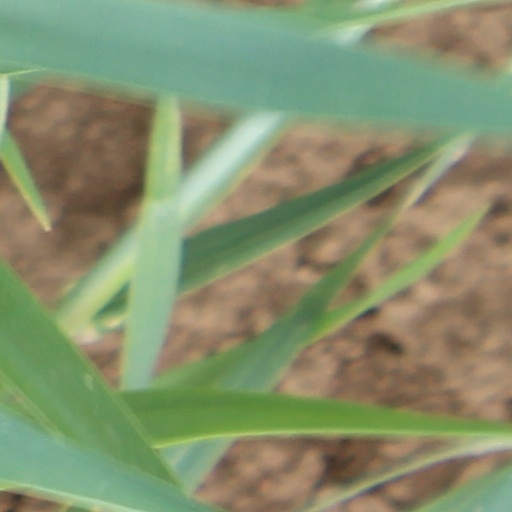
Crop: wheat